Irene Morgan

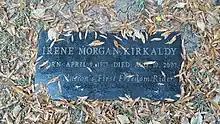
Irene Morgan Kirkaldy's grave

Irene Morgan was a lifelong member of the Seventh-day Adventist Church. She died in Gloucester, Virginia on August 10, 2007, at her daughter's home, at age 90 from complications of Alzheimer's disease. Her funeral was at Gloucester High School.